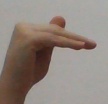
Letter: khaa